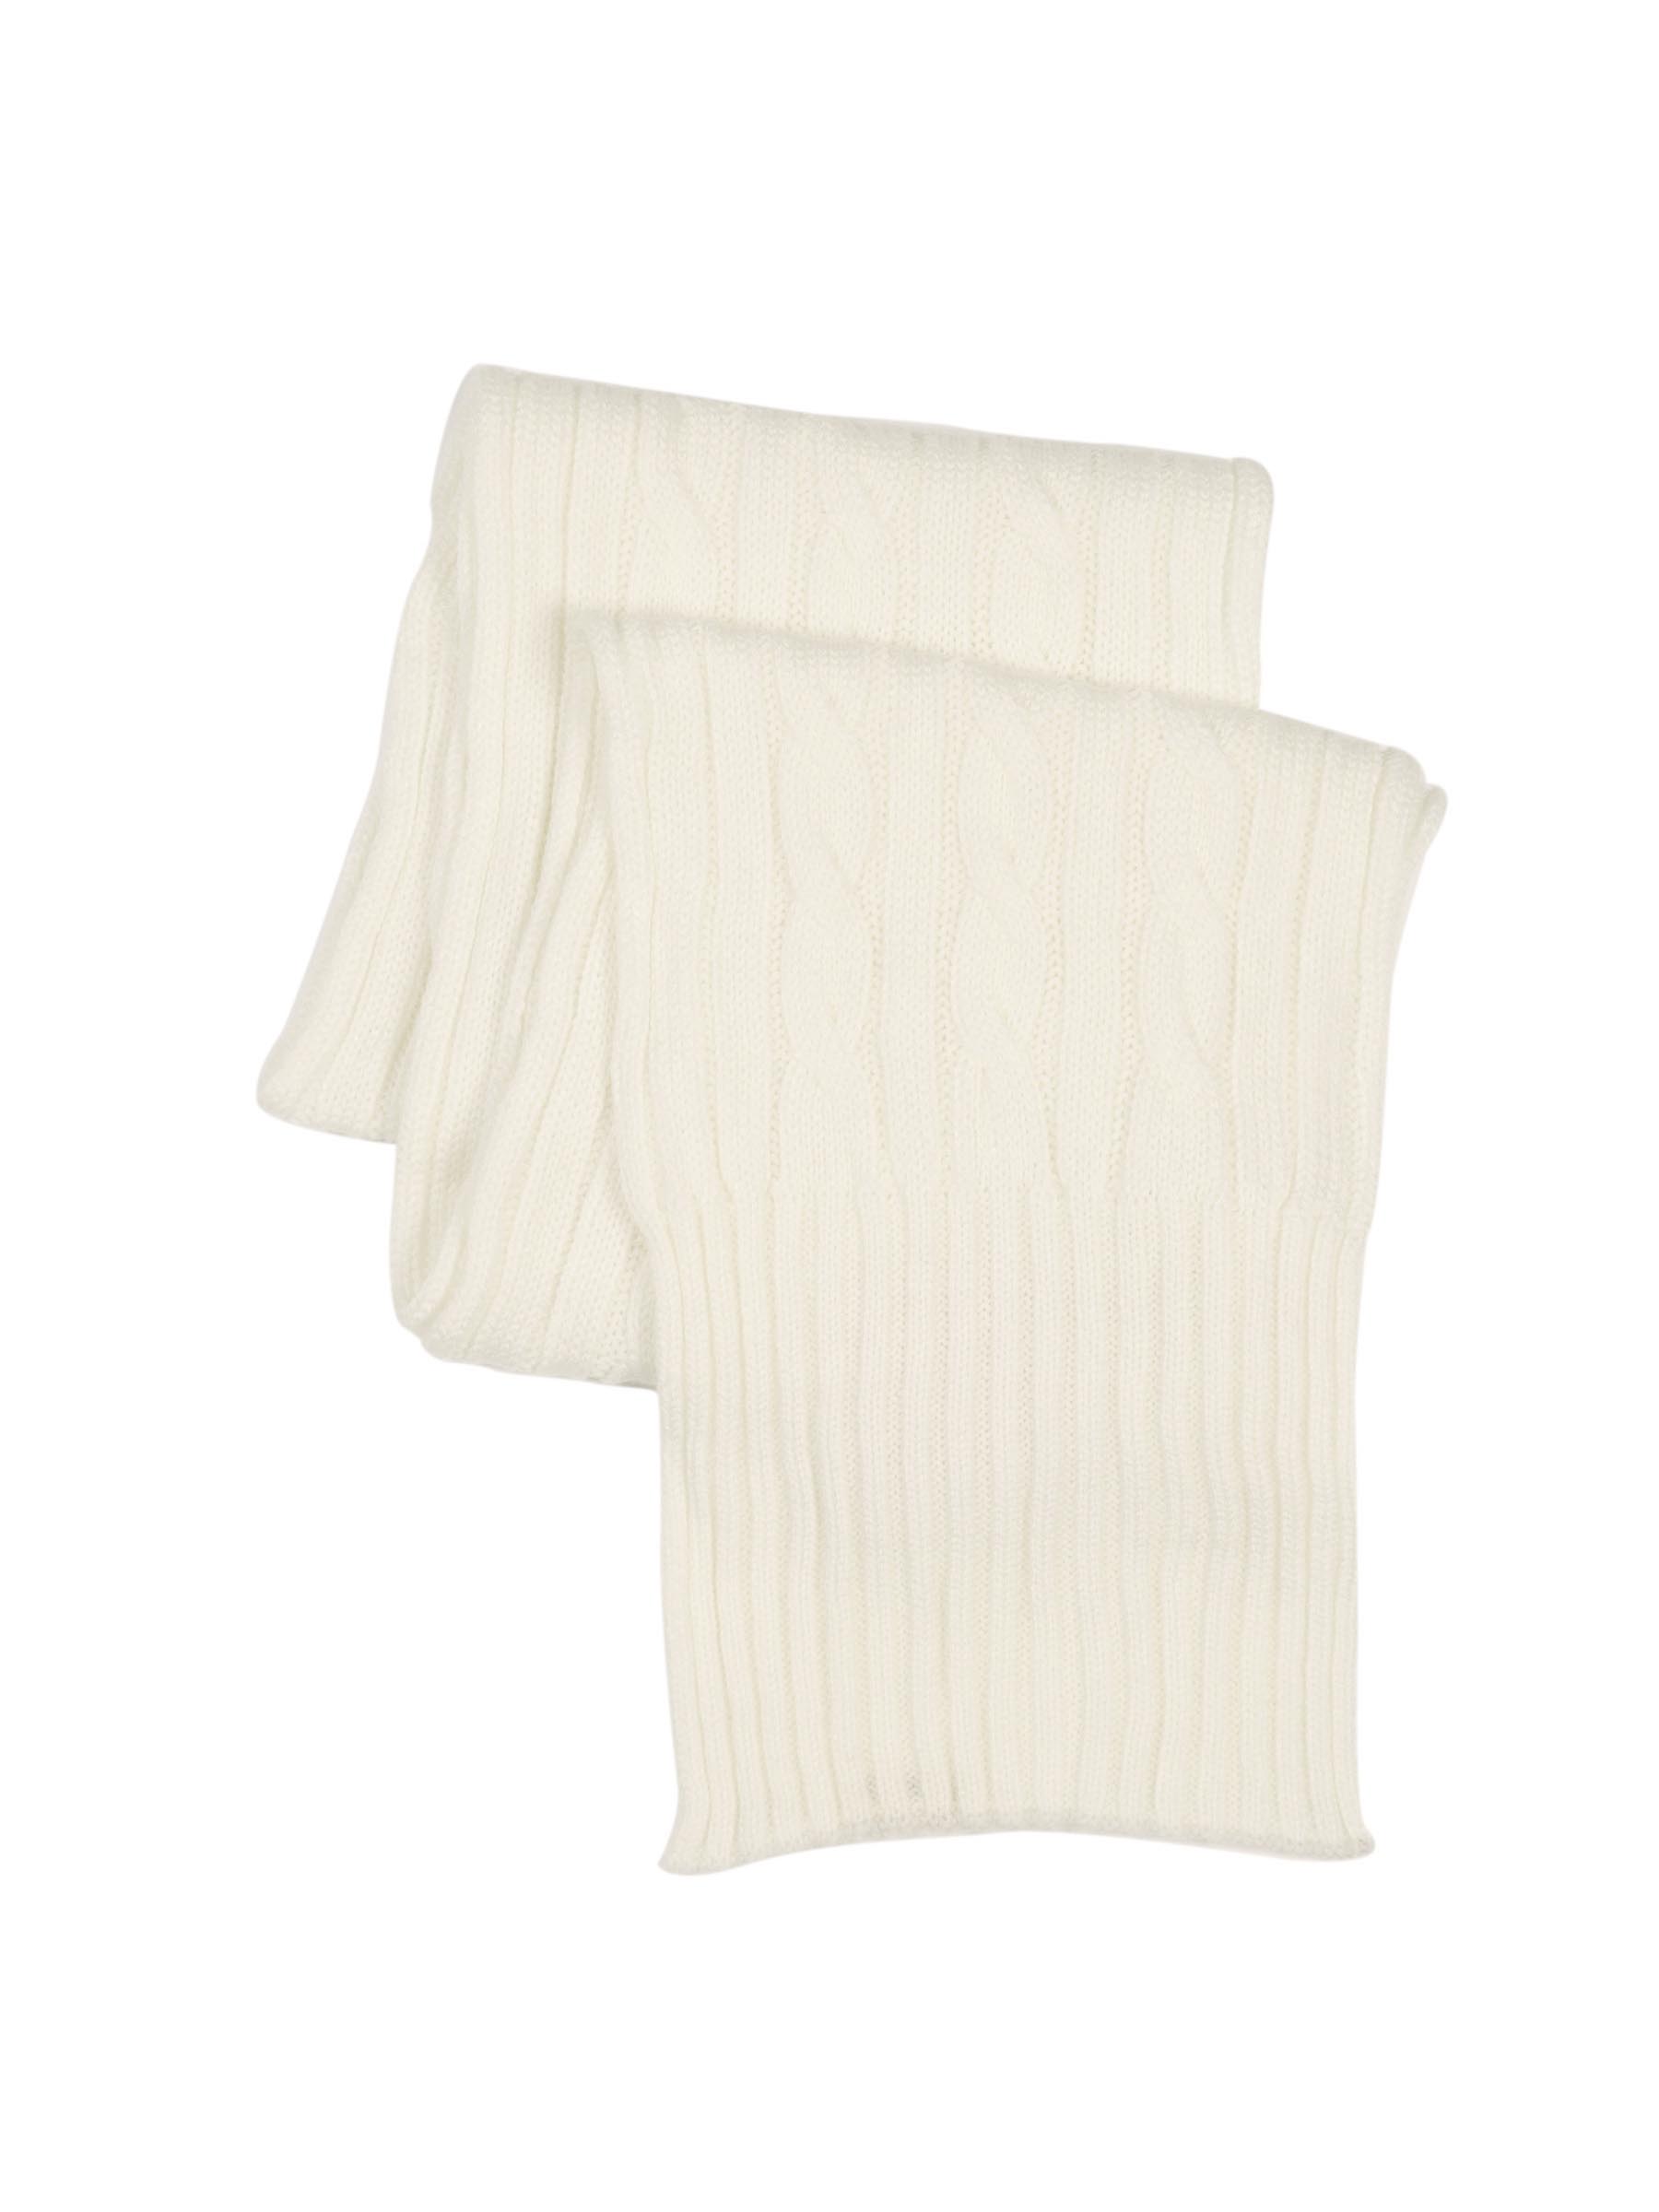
Scullers Women Solid White Scarves
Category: Accessories / Scarves / Scarves
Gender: Women
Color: White
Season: Fall 2011
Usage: Casual